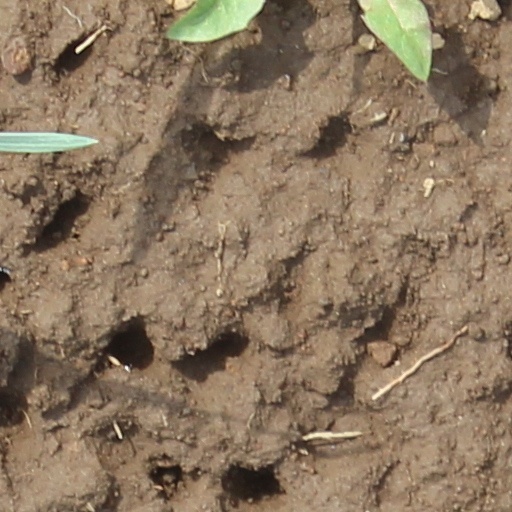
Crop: wheat